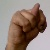
The image shows a hand gesture representing the letter 'N' in Indian Sign Language.